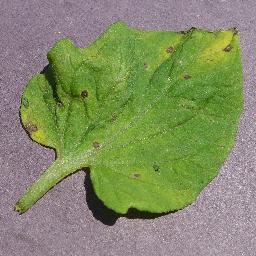
Label: Tomato___Septoria_leaf_spot